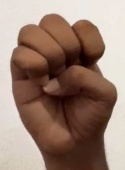
ASL sign: E